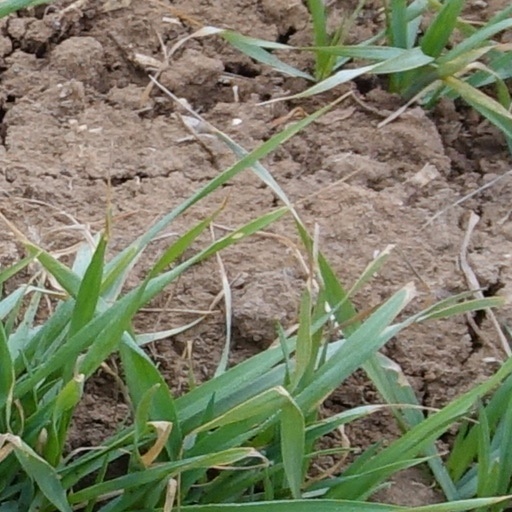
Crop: wheat